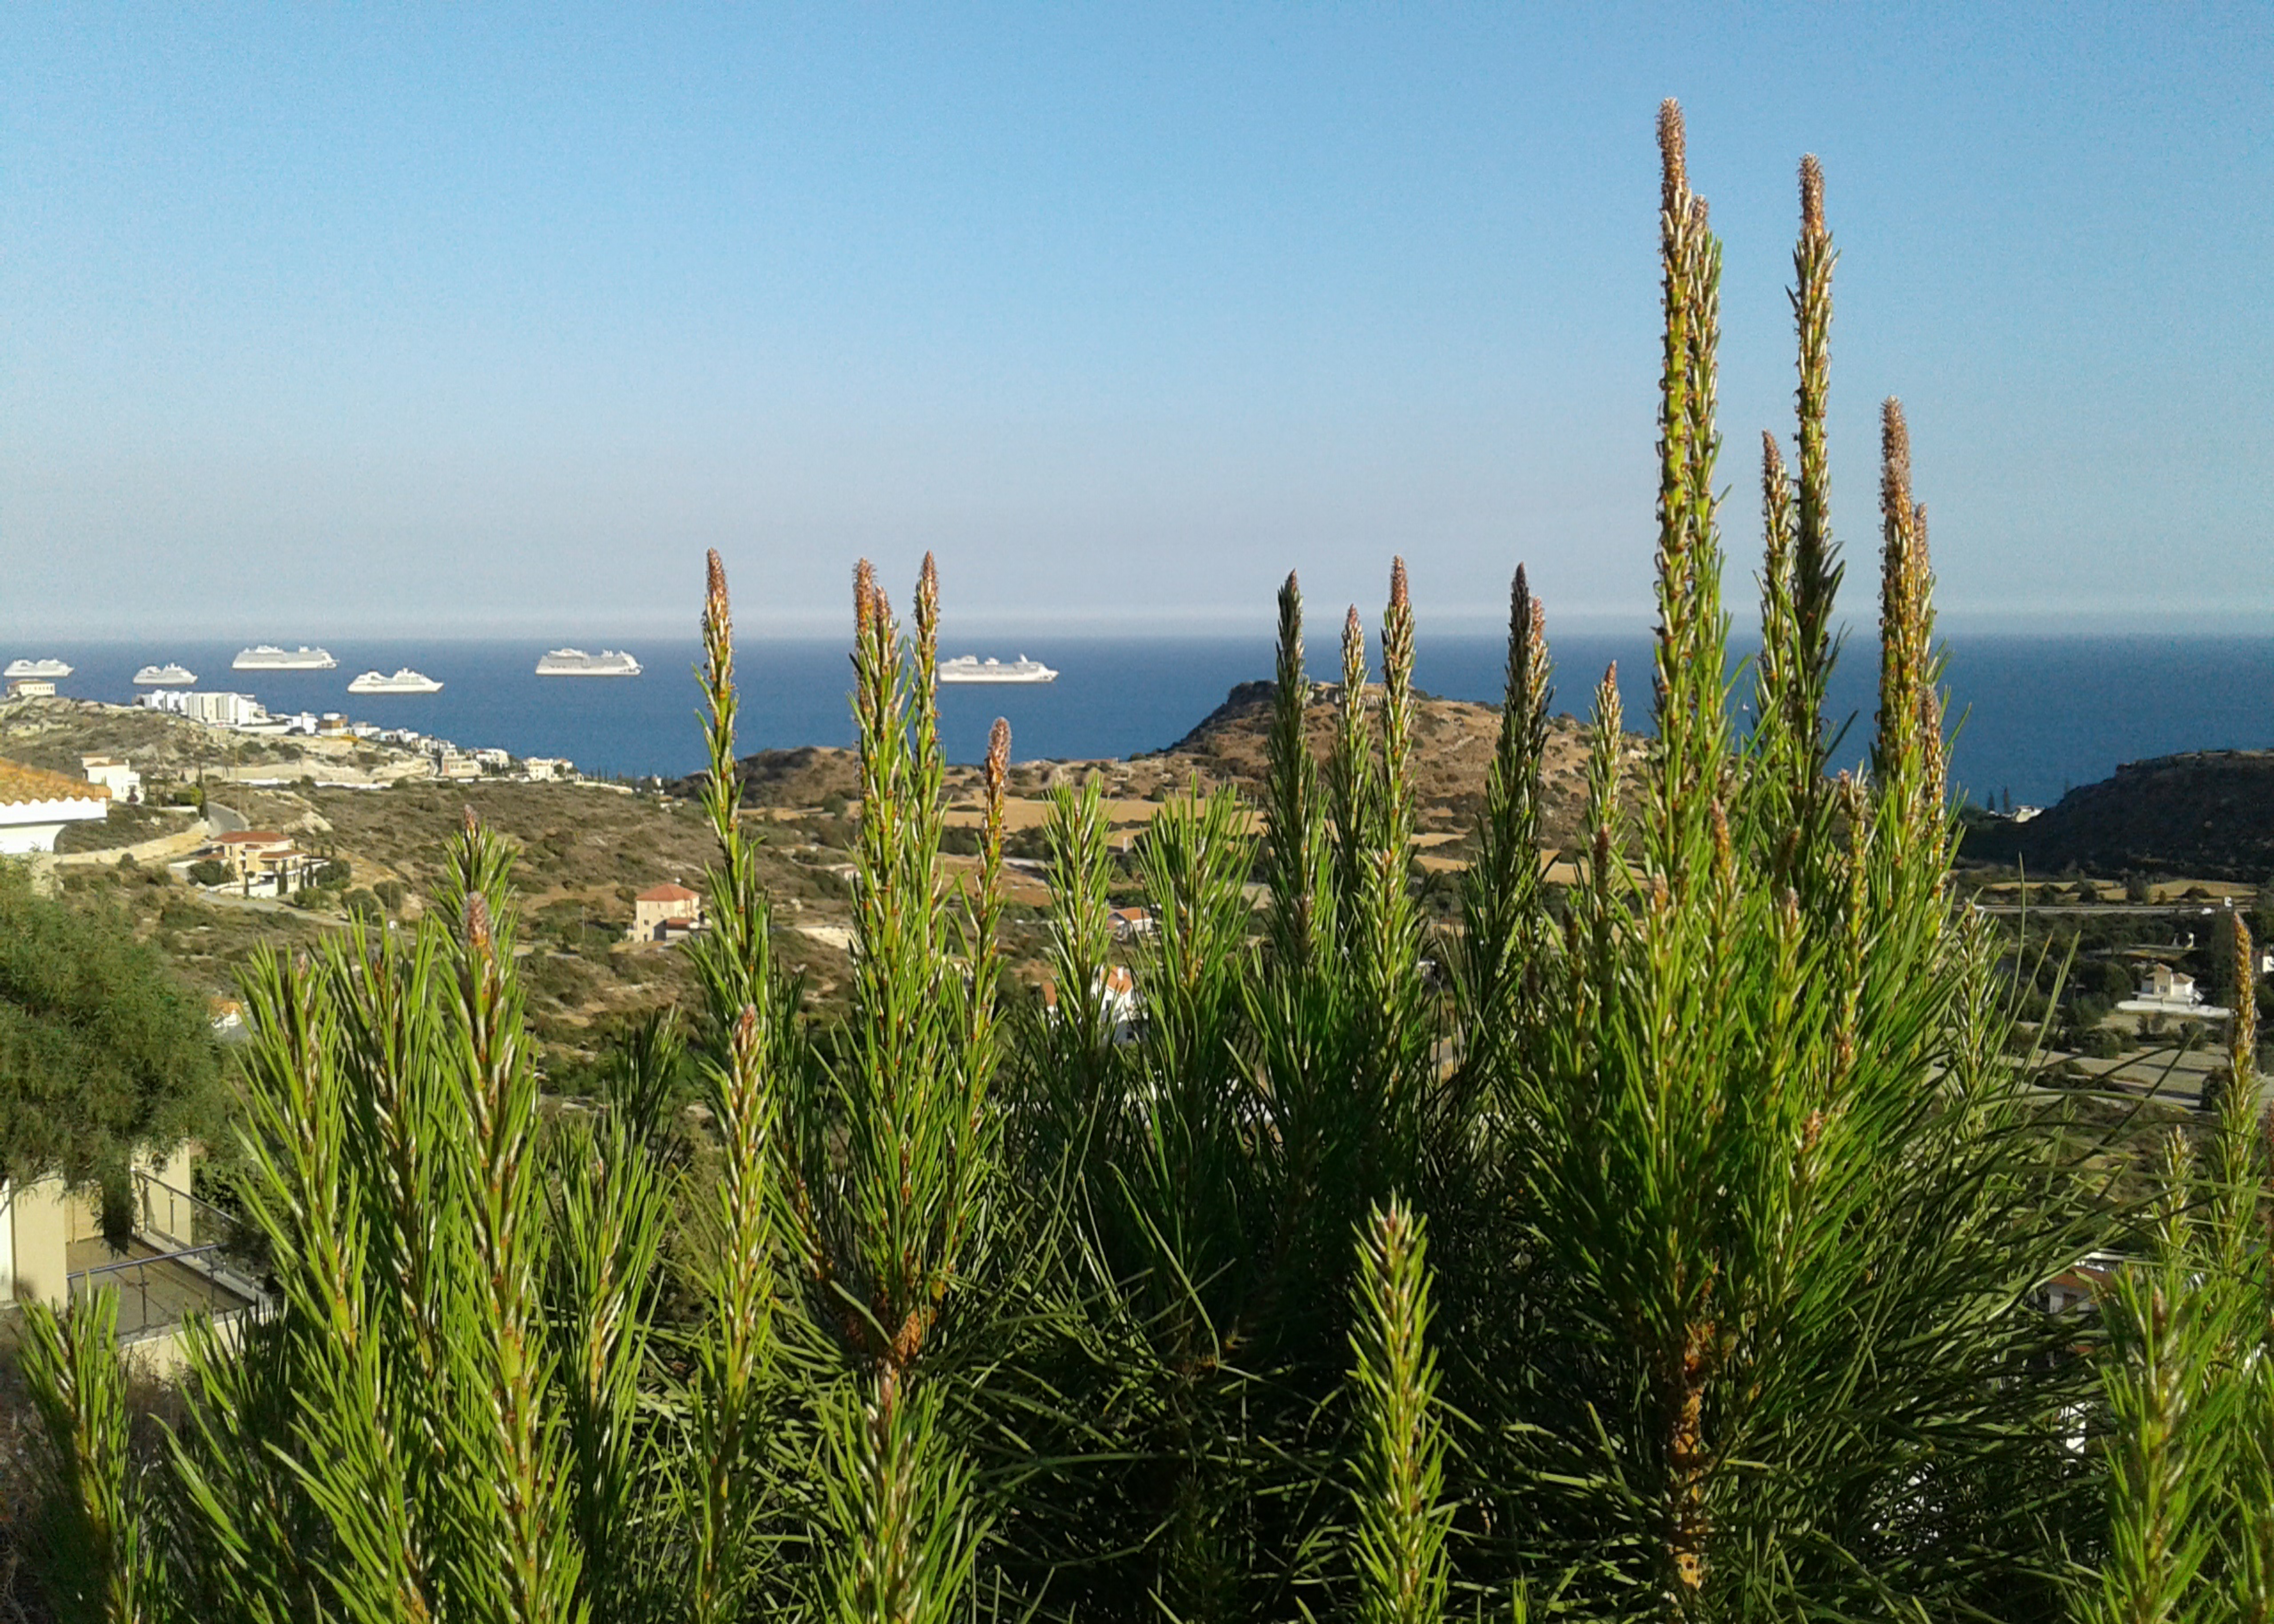
sky, sea, plant, green, water, flower, terrestrial plant, grass, natural landscape, landscape, flowering plant, horizon, grass family, lake, prairie, grassland, herbaceous plant, evergreen, wood, conifer, coast, wildflower, shrub, ocean, plant stem, hill, pine, broomrape, poales, subshrub, pine family, shrubland